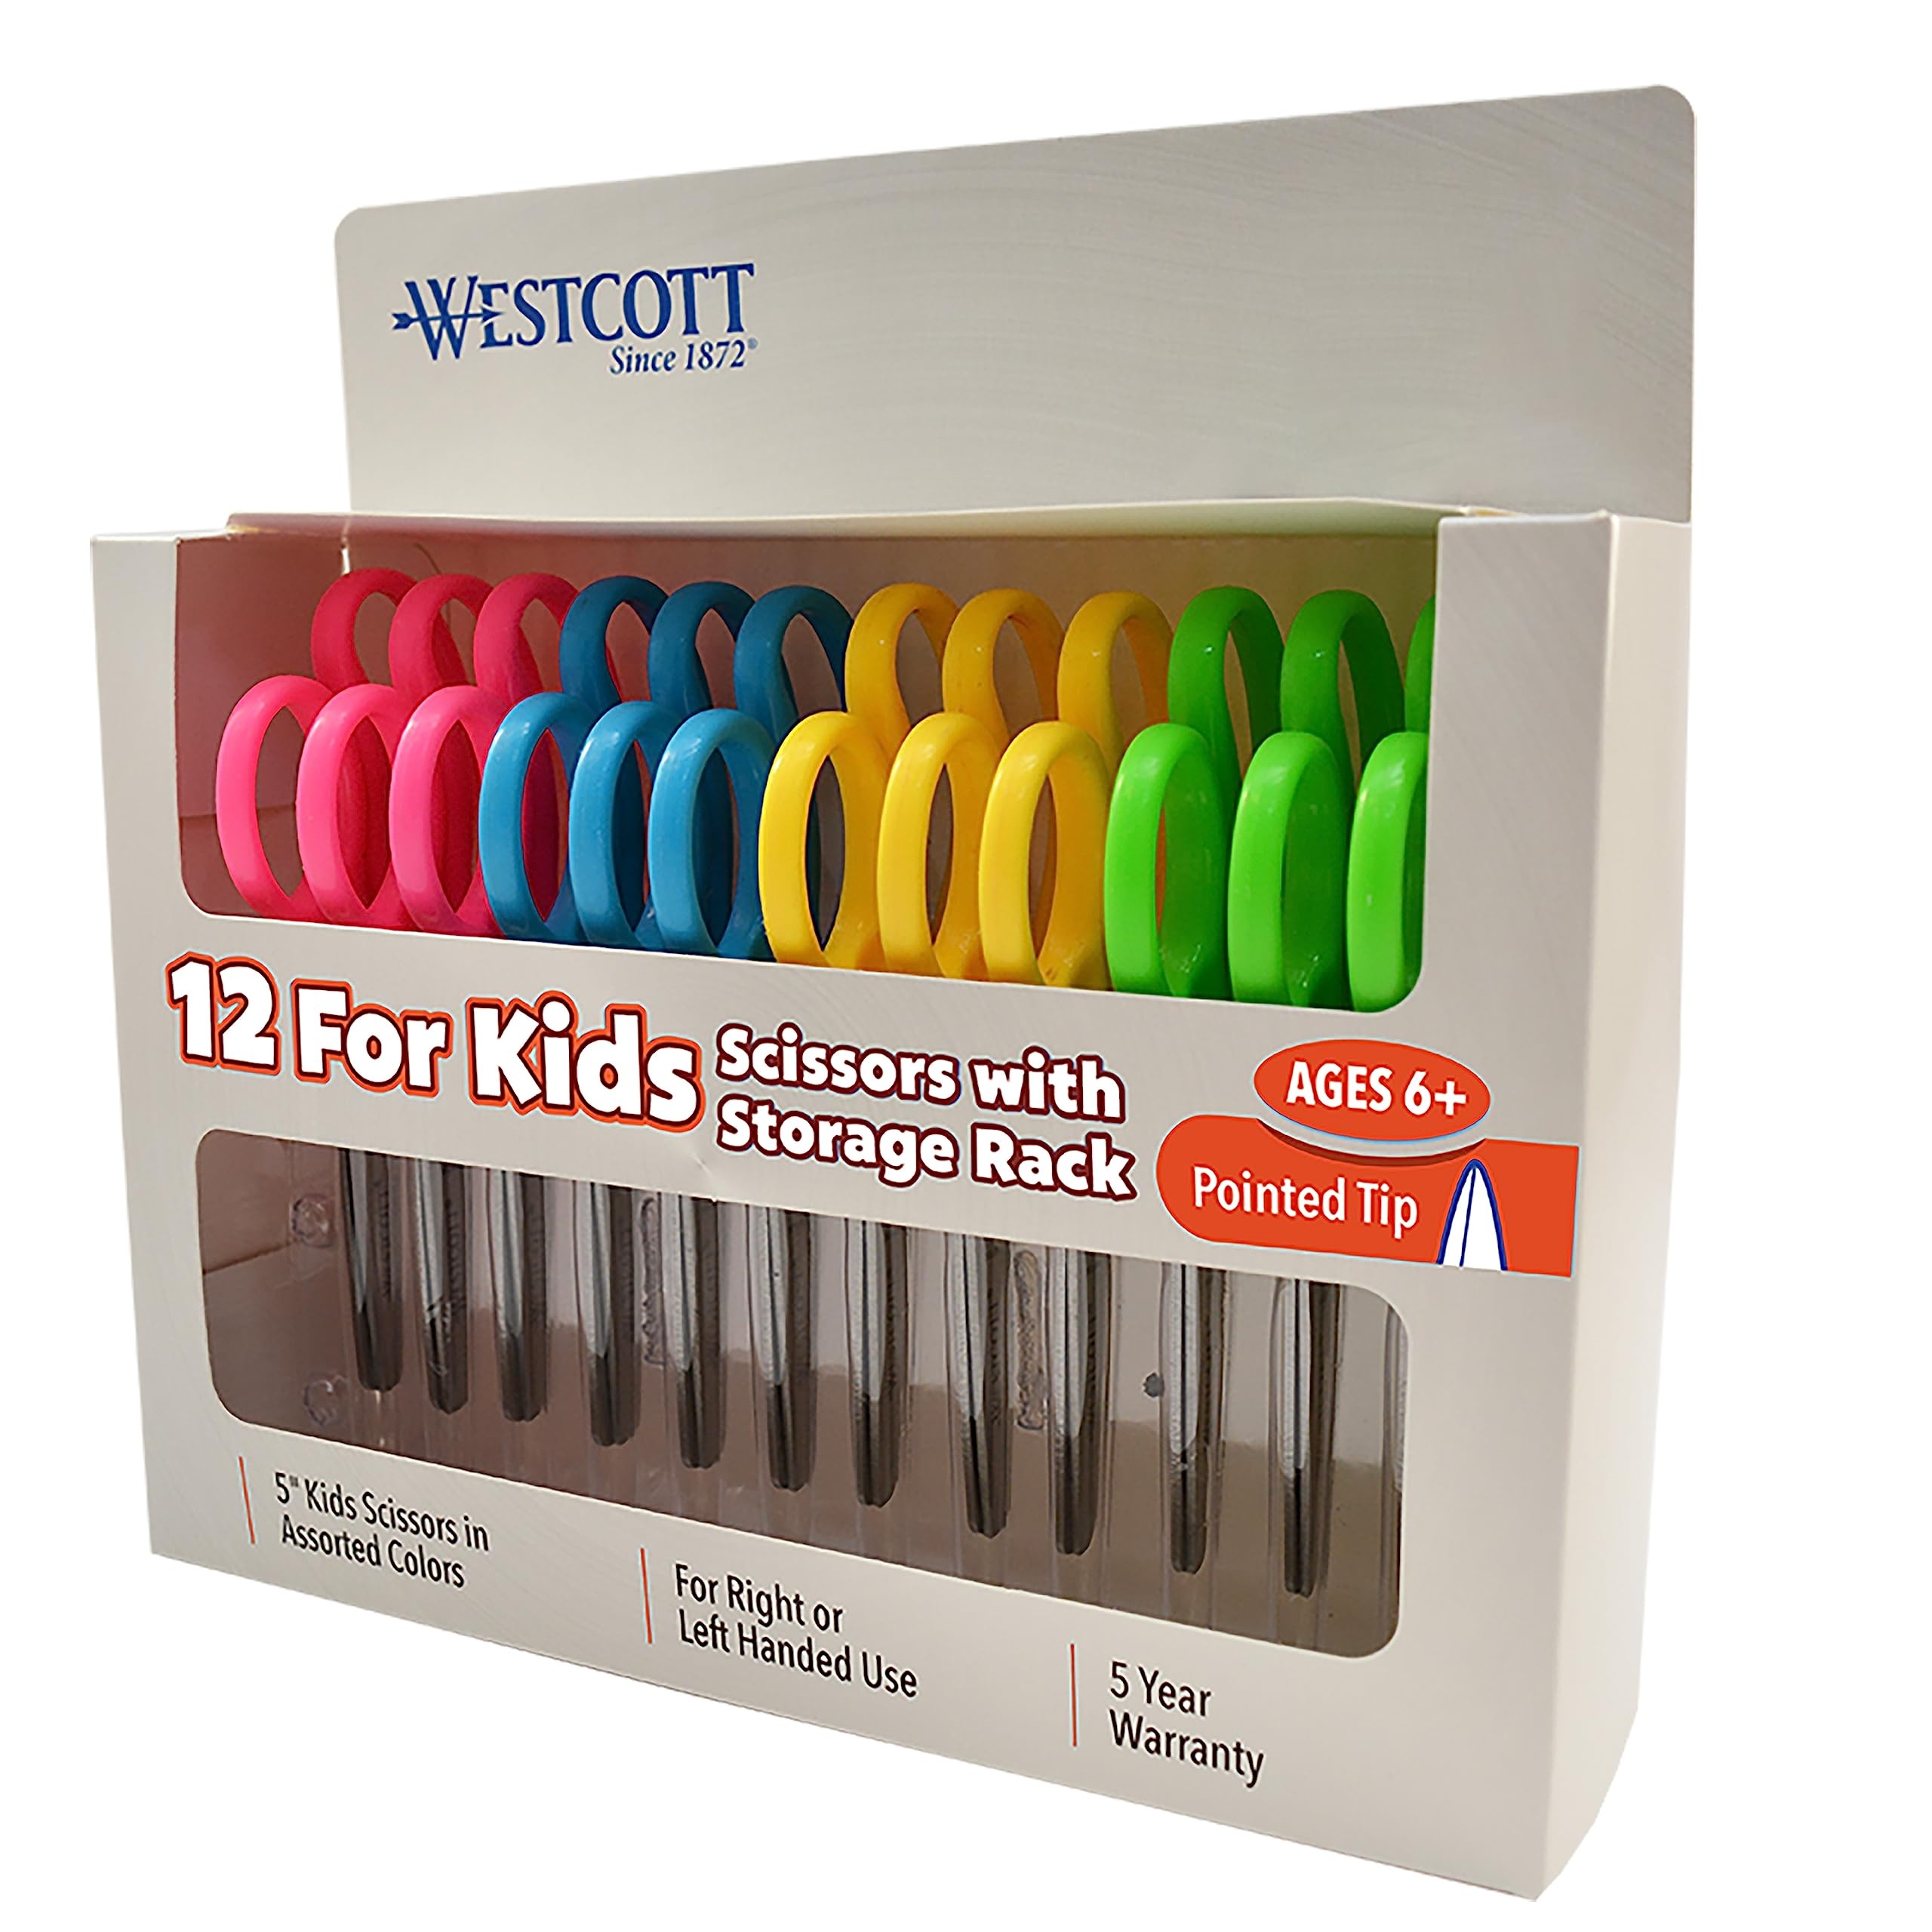
Westcott Right- & Left-Handed Pointed Scissors for Kids Ages 6+, Durable Stainless Steel Blades, Back to School Supplies, Classroom Scissors, Includes Storage Rack, 5-Inch, 12 Pack, Assorted Colors
Brand: Acme United
Category: Arts & Entertainment > Hobbies & Creative Arts > Arts & Crafts > Art & Crafting Tools > Craft Cutting & Embossing Tools > Craft & Office Scissors > Paper Scissors